Junker Group

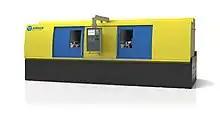
JUCENTER machine

JUNKER has been shaping grinding technology since 1962 with patented processes and new technologies. A few years after the company was founded, JUNKER launched a new invention, the first fully automatic flute grinding machine for thread taps, onto the market. In 1978, JUNKER laid the foundation for later developments with the introduction of CBN high-speed grinding machines. In the mid-1980s, the company entered into the automotive industry with well-selling creations; in 1984, JUNKER invented the QUICKPOINT machine, among others. With this new point grinding, it was suddenly possible to handle a variety of different contours in just a single clamping operation. The computer-controlled grinding wheel moves along the programmed contour with pinpoint accuracy and machines almost any material from plastic to carbide. In 2003, JUNKER launched the first CBN high-speed grinding machine for complete machining of crankshafts in a single clamping set-up onto the market (the JUCRANK machine model). In 2008, JUNKER made yet another machine, the JUCENTER model. The CBN high-speed grinding machine combines two stations (additional machining options) under one hood.